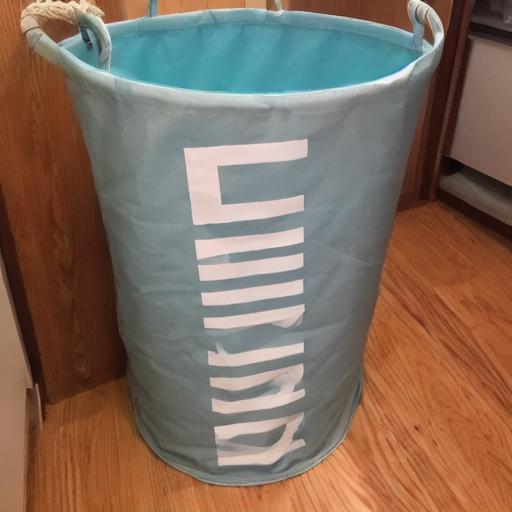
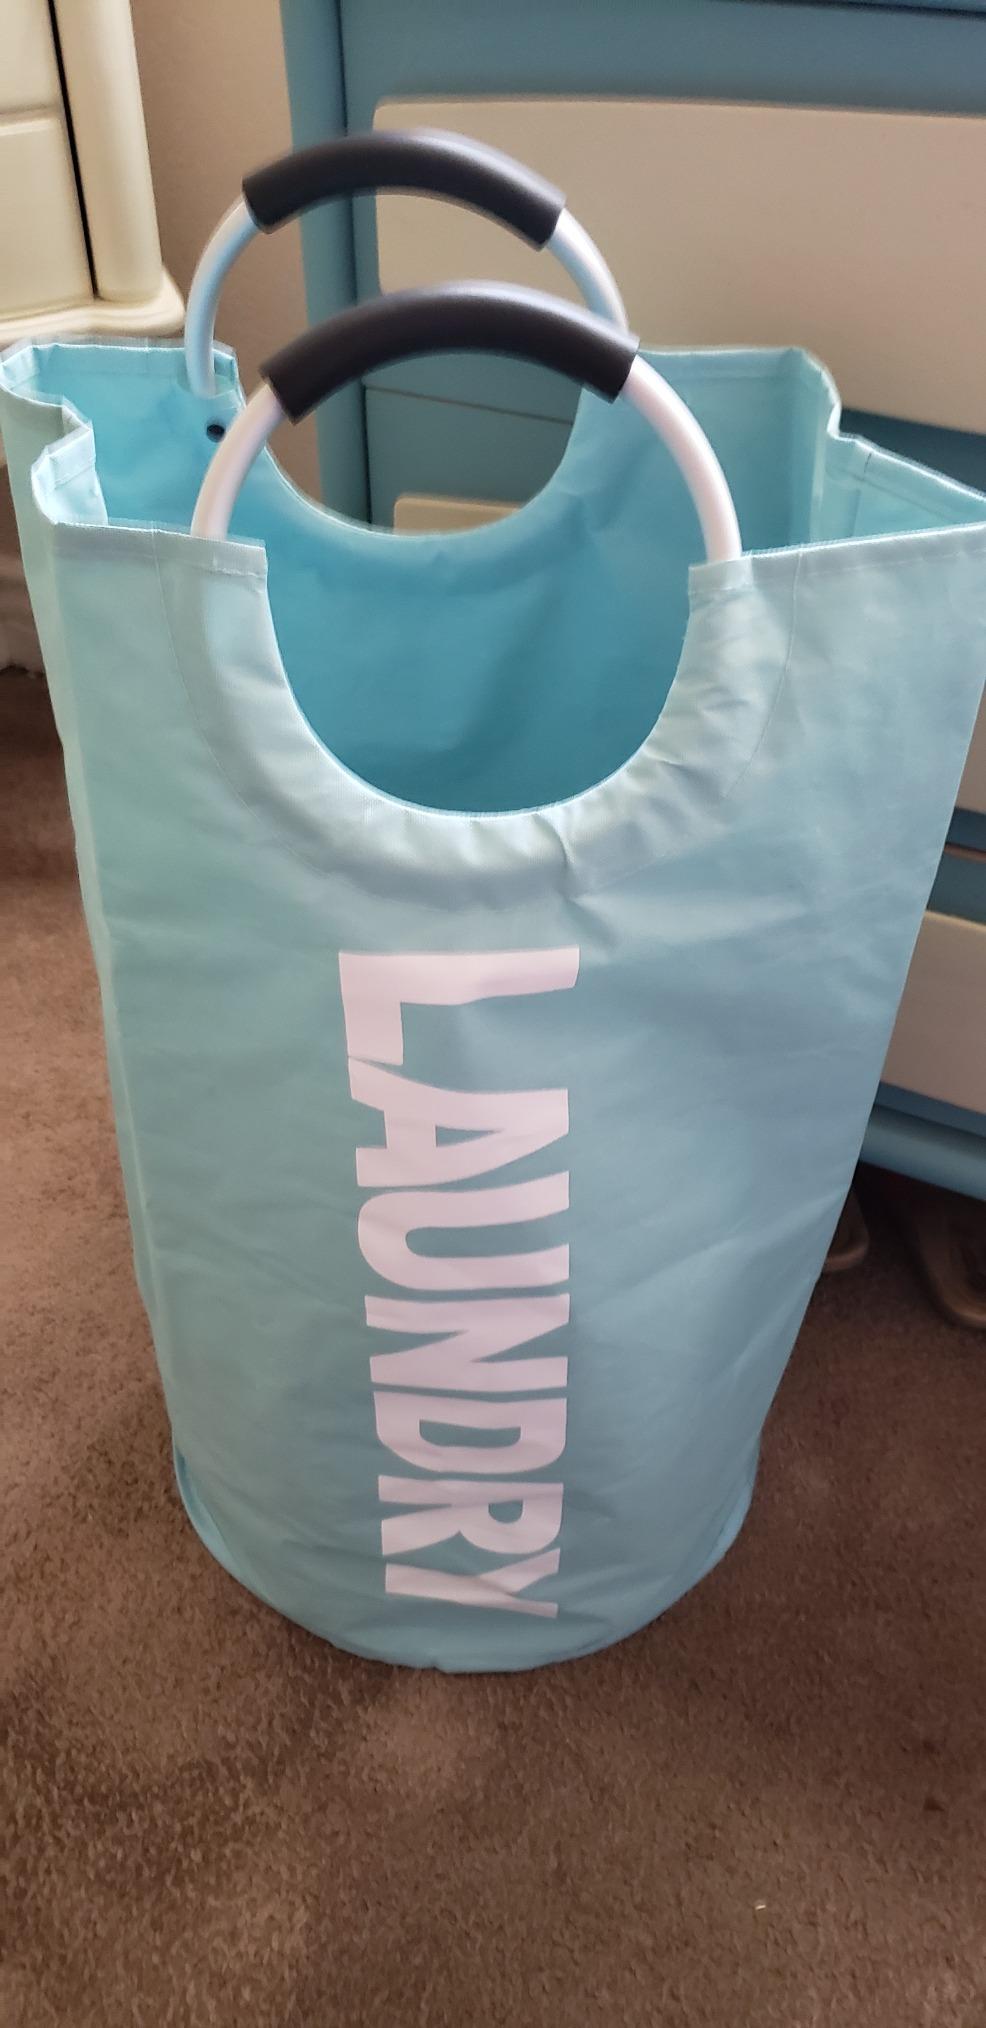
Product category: items_hamper
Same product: no